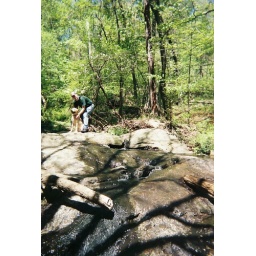
Chris and our old dog bear in MD on the trails.